Lunokhod programme

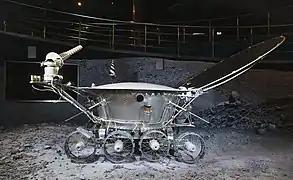
Lunokhod 1 model in the Museum of Cosmonautics (Moscow)

After the destruction of the original Lunokhod, Soviet engineers began work immediately on another lunar vehicle. "Lunokhod 1" (vehicle 8ЕЛ№203) was the first of two uncrewed lunar rovers successfully landed on the Moon by the Soviet Union as part of its Lunokhod programme. The spacecraft which carried "Lunokhod 1" was named "Luna 17". "Lunokhod 1" was the first roving remote-controlled robot to land on another world.